Antonio Seguí

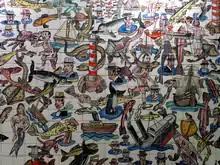
Mural by Antonio Seguí in the Metro Oriente, Lisbon.

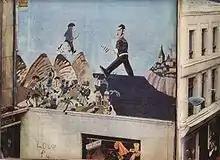
Mural by Antonio Seguí depicting José de San Martín, in Boulogne-sur-Mer, France.

Seguí’s works are generally possessed by a satirical sense of humor, critiquing society and human nature. Beyond this, Seguí’s art has lyric components which transcended his satirical intentions.